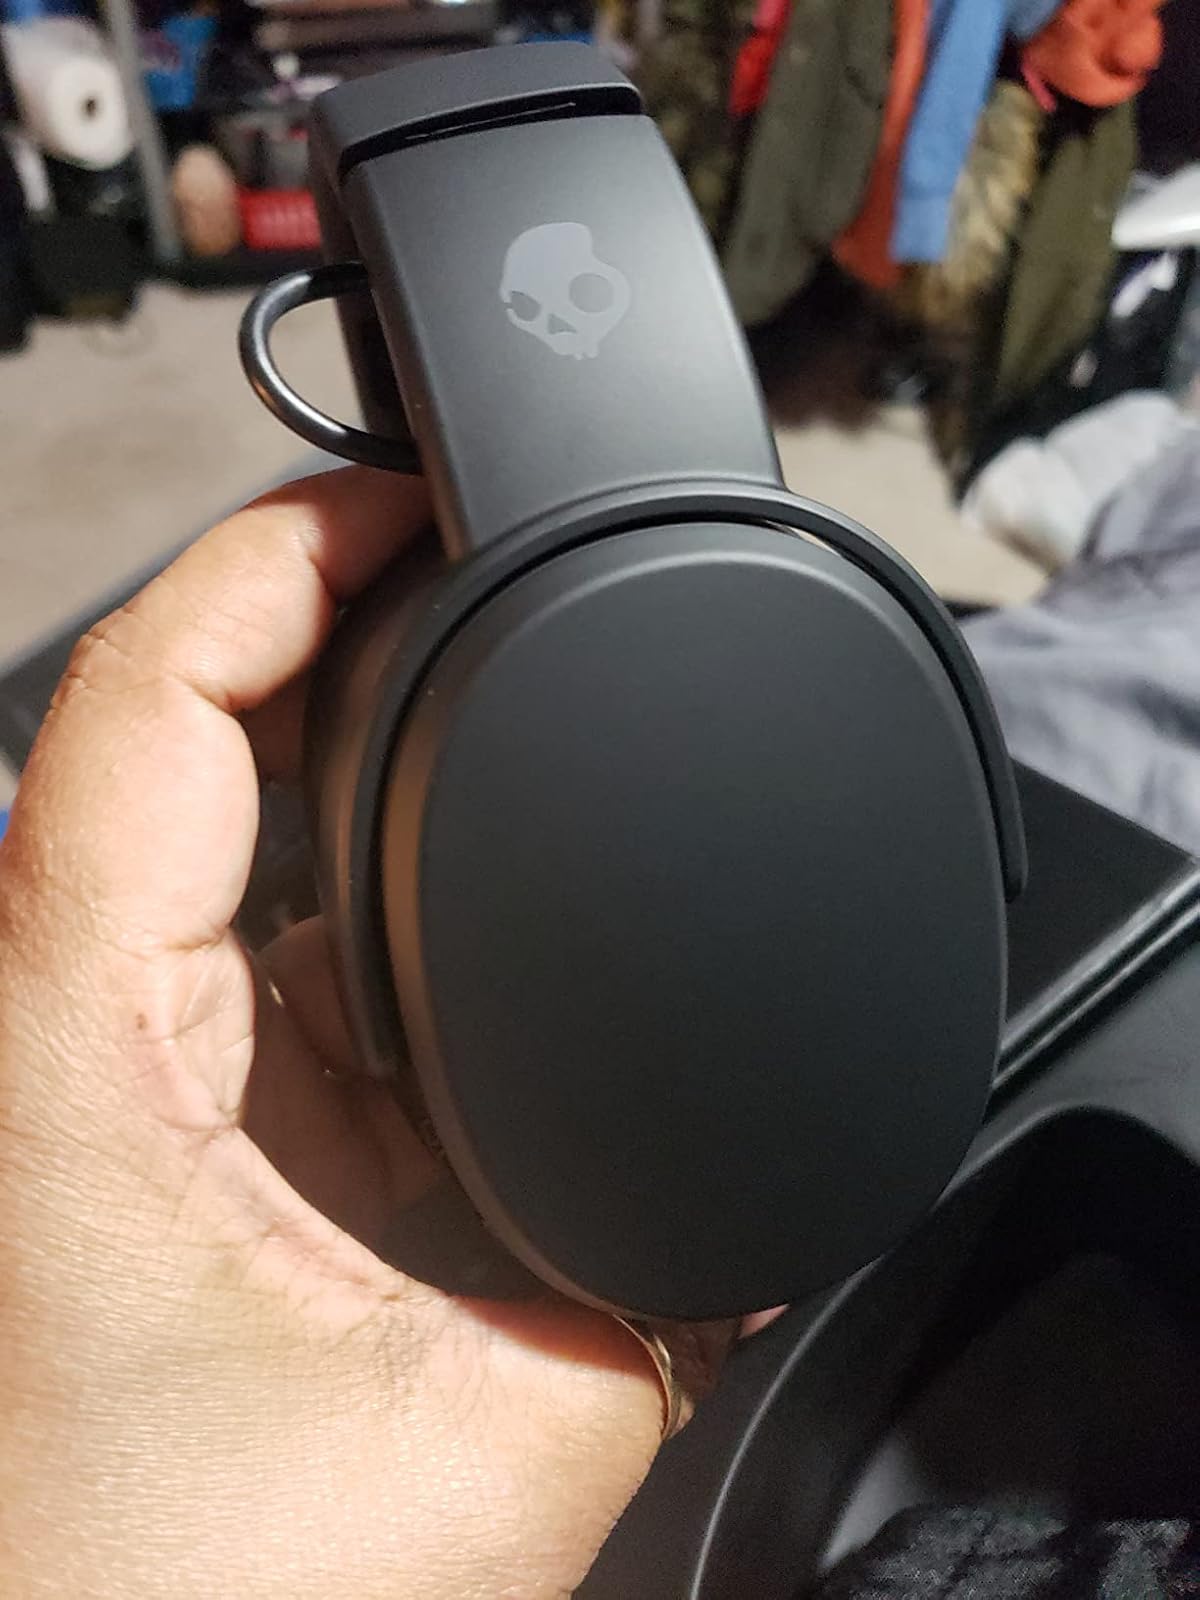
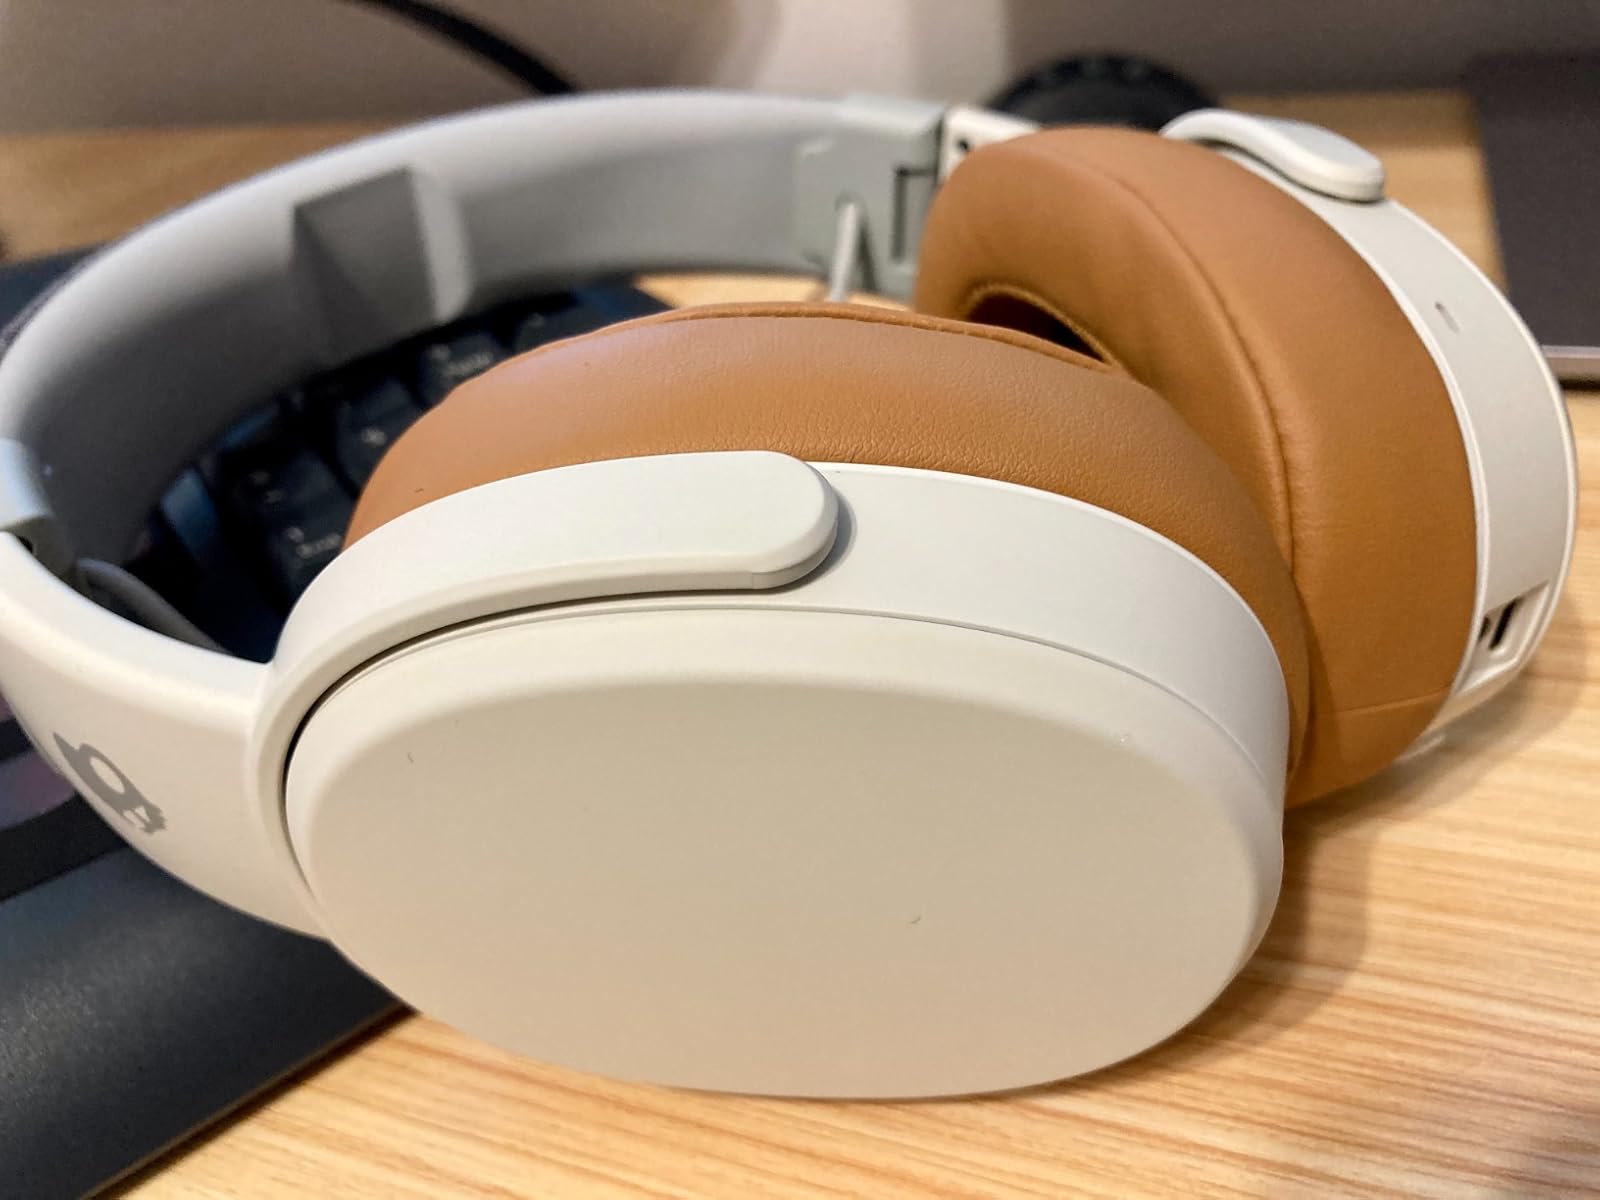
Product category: headphones
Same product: no